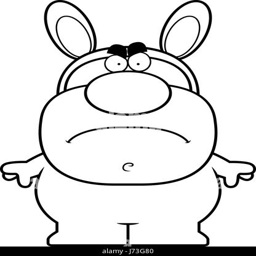
a cartoon illustration of film character with an angry expression